Occupancy–abundance relationship

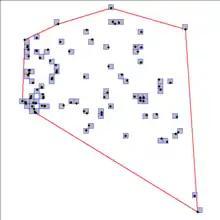
"Lawrencia densiflora" Area of Occupancy (AOO) plot using a 30 km x 30 km grid. There are 81 occupied cells, giving an AOO of 81 x 900 (72900) square kilometres (and illustrating the dependence of AOO on scale or grid size).

In the discussion of relationships with range size, it is important to define which range is under investigation. Gaston (following Udvardy) describes the potential range of a species as the theoretical maximum range that a species could occupy should all barriers to dispersal be removed, while the realized range is the portion of the potential range that the species currently occupies. The realized range can be further subdivided, for example, into the breeding and non-reproductive ranges. Explicit consideration of a particular portion of the realized range in analysis of range size can significantly influence the results. For example, many seabirds forage over vast areas of ocean, but breed only on small islands, thus the breeding range is significantly smaller than the non-reproductive range. However, in many terrestrial bird species, the pattern is reversed, with the winter (non-reproductive) range somewhat smaller than the breeding range.